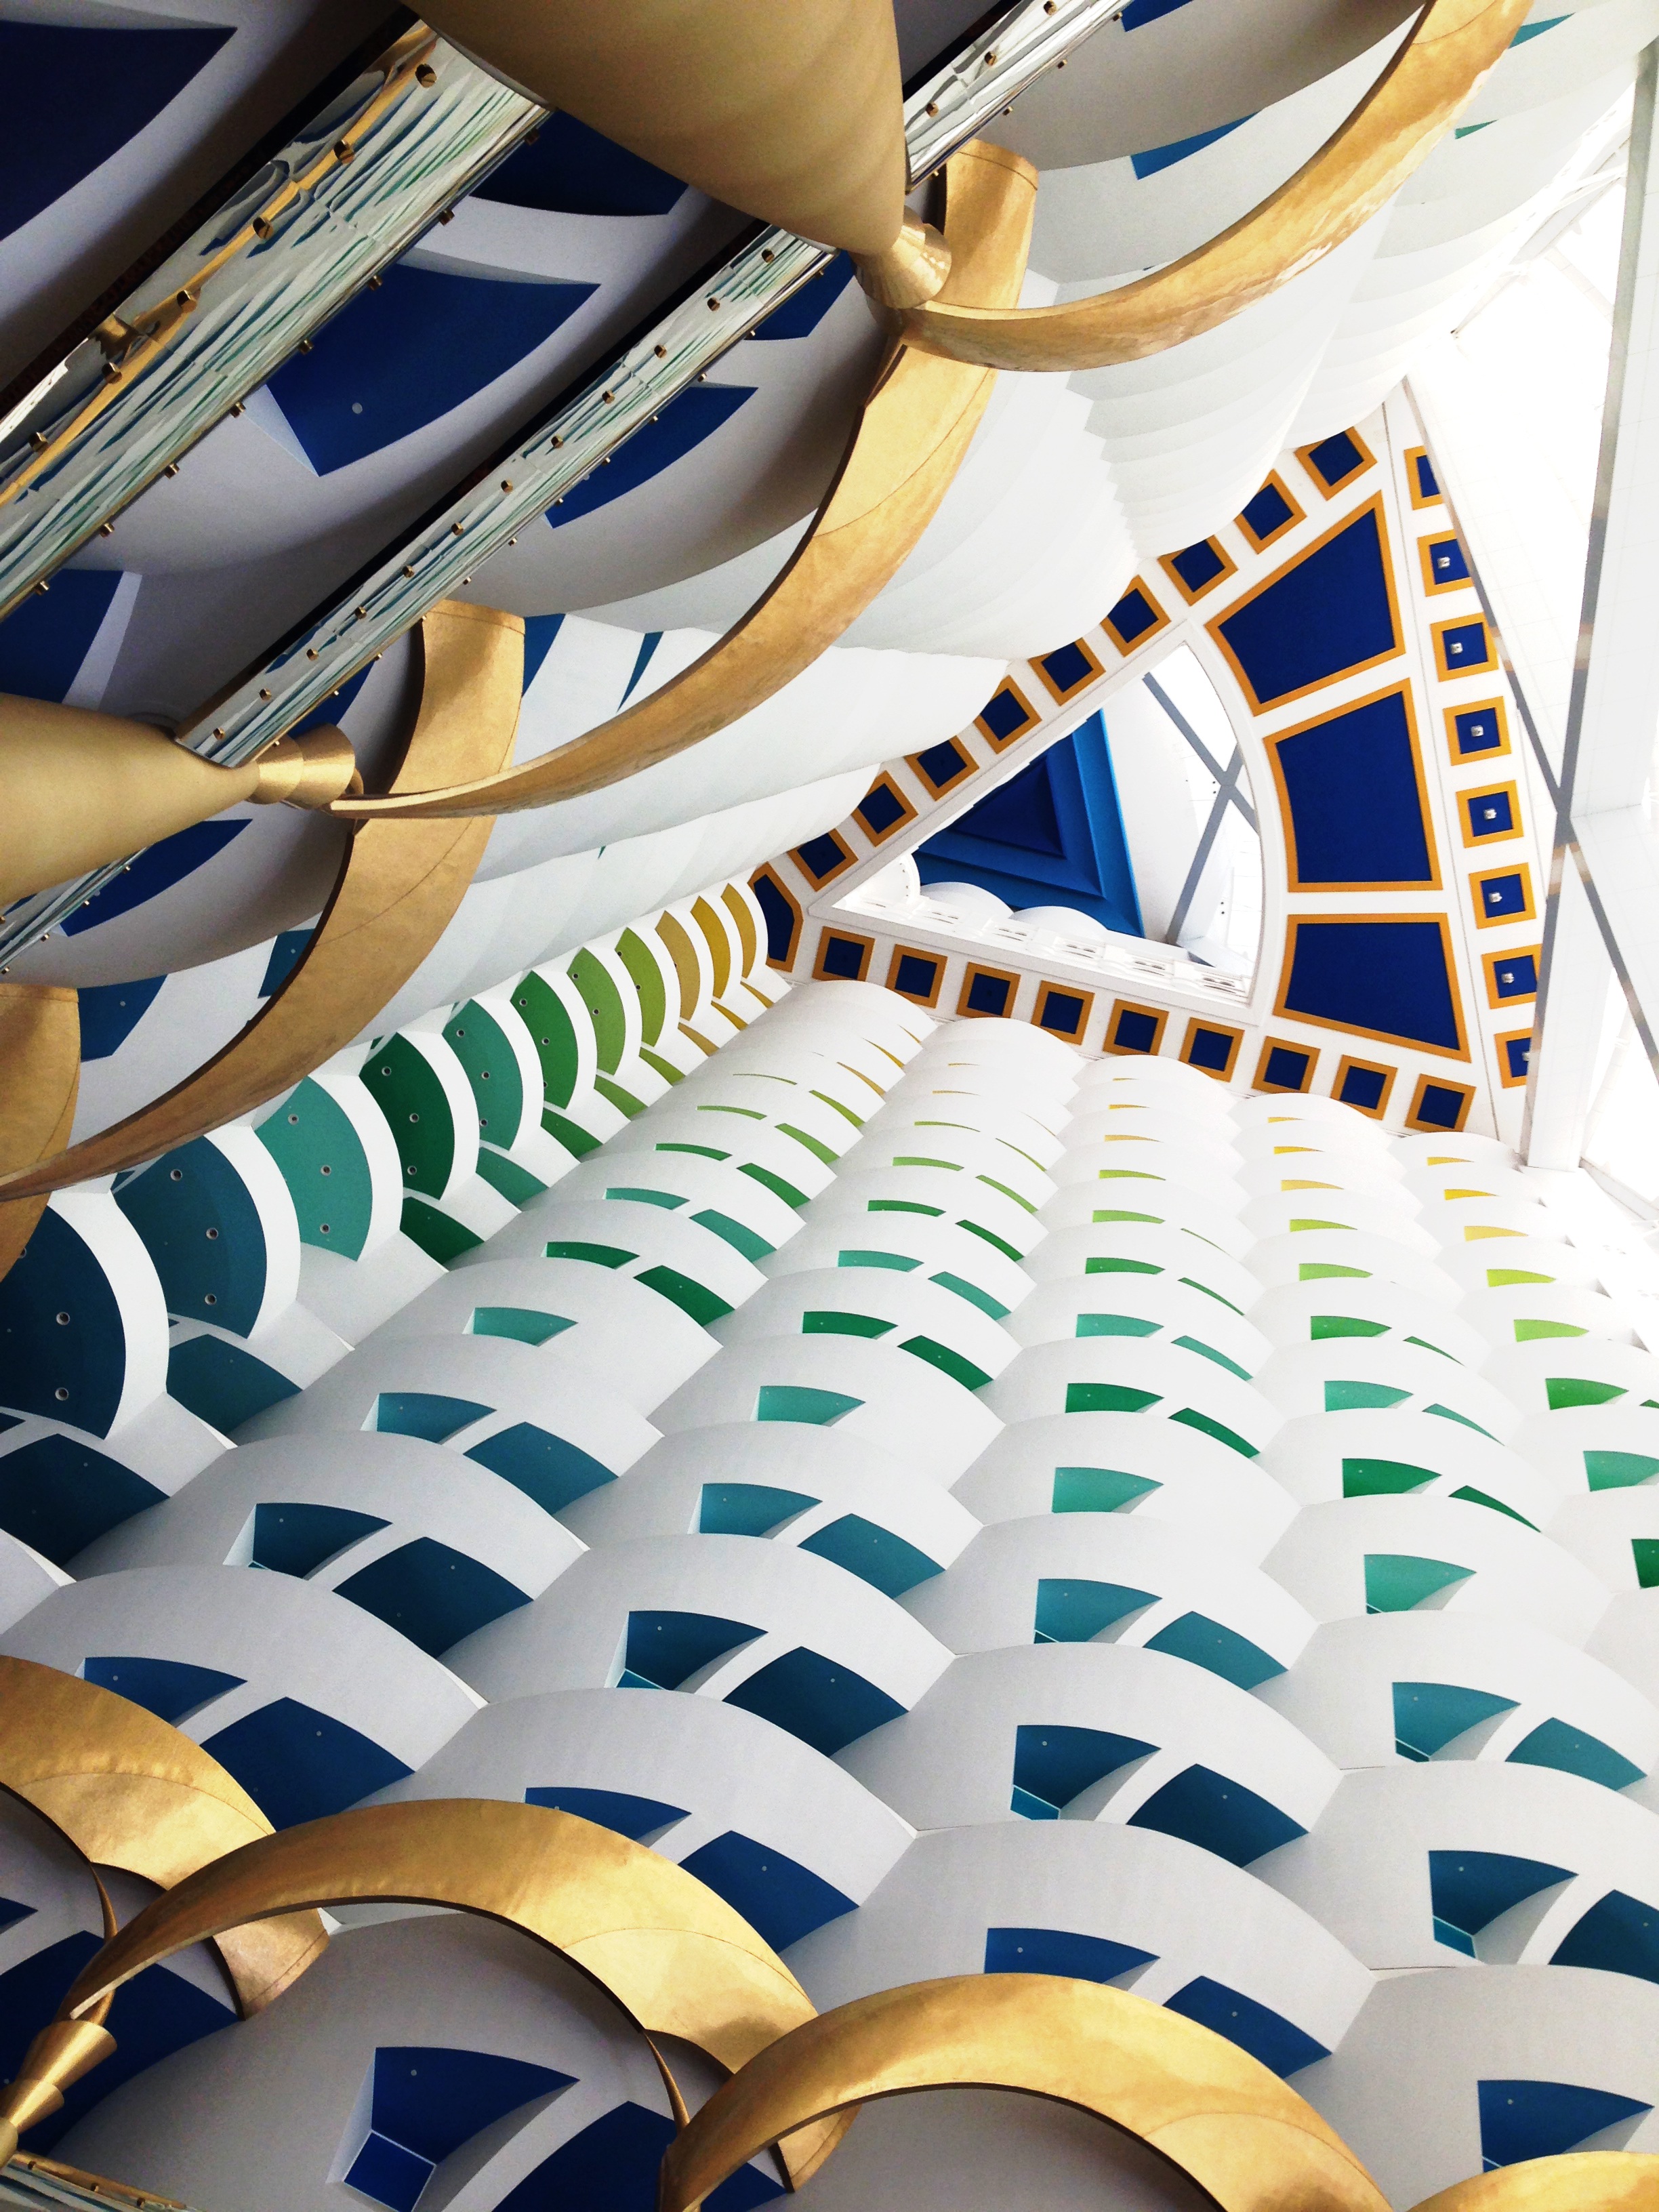
architecture, building, city, skyscraper, advertising, travel, pattern, dubai, holiday, landmark, blue, interior design, inside, art, luxury, illustration, design, nobel hotel